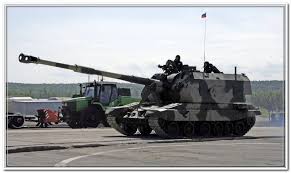
Label: 2S19_MSTA